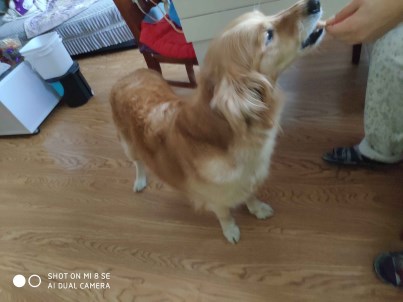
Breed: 5355-n000126-golden_retriever